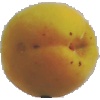
Label: Peach 2